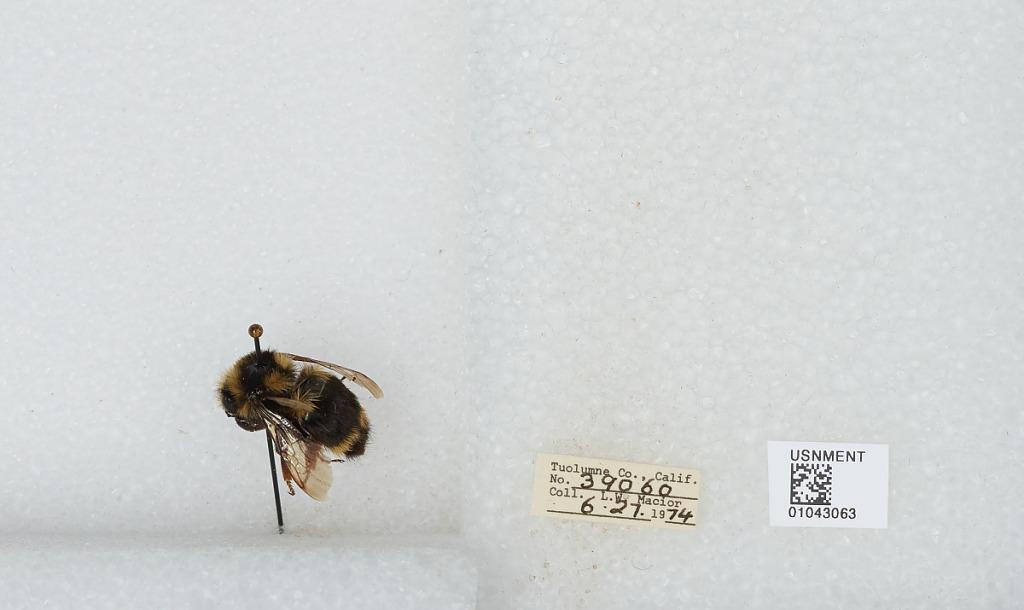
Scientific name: Bombus bifarius nearcticus
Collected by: L. Macior
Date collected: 1974-6-27
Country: United States
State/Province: California
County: Tuolumne
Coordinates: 38.02, -119.94